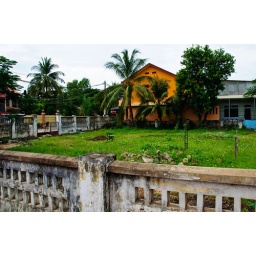
Open space and bright orange house in Siem Reap on Wat Bo Road